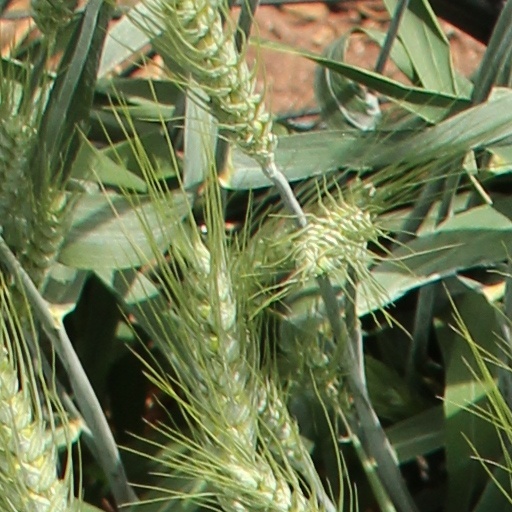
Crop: wheat